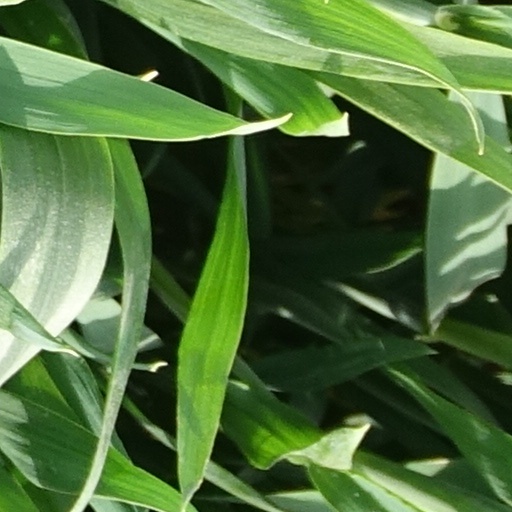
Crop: wheat